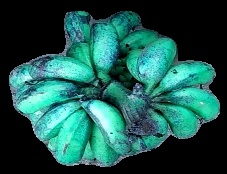
Variety: rasbale
Grade: grade3